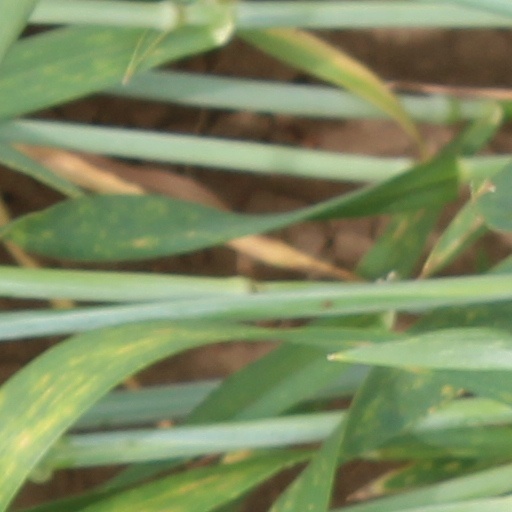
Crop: wheat